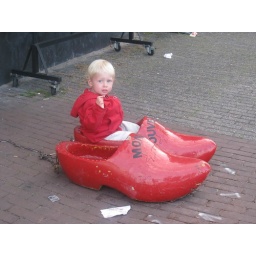
There was an old boy who sat in a shoe